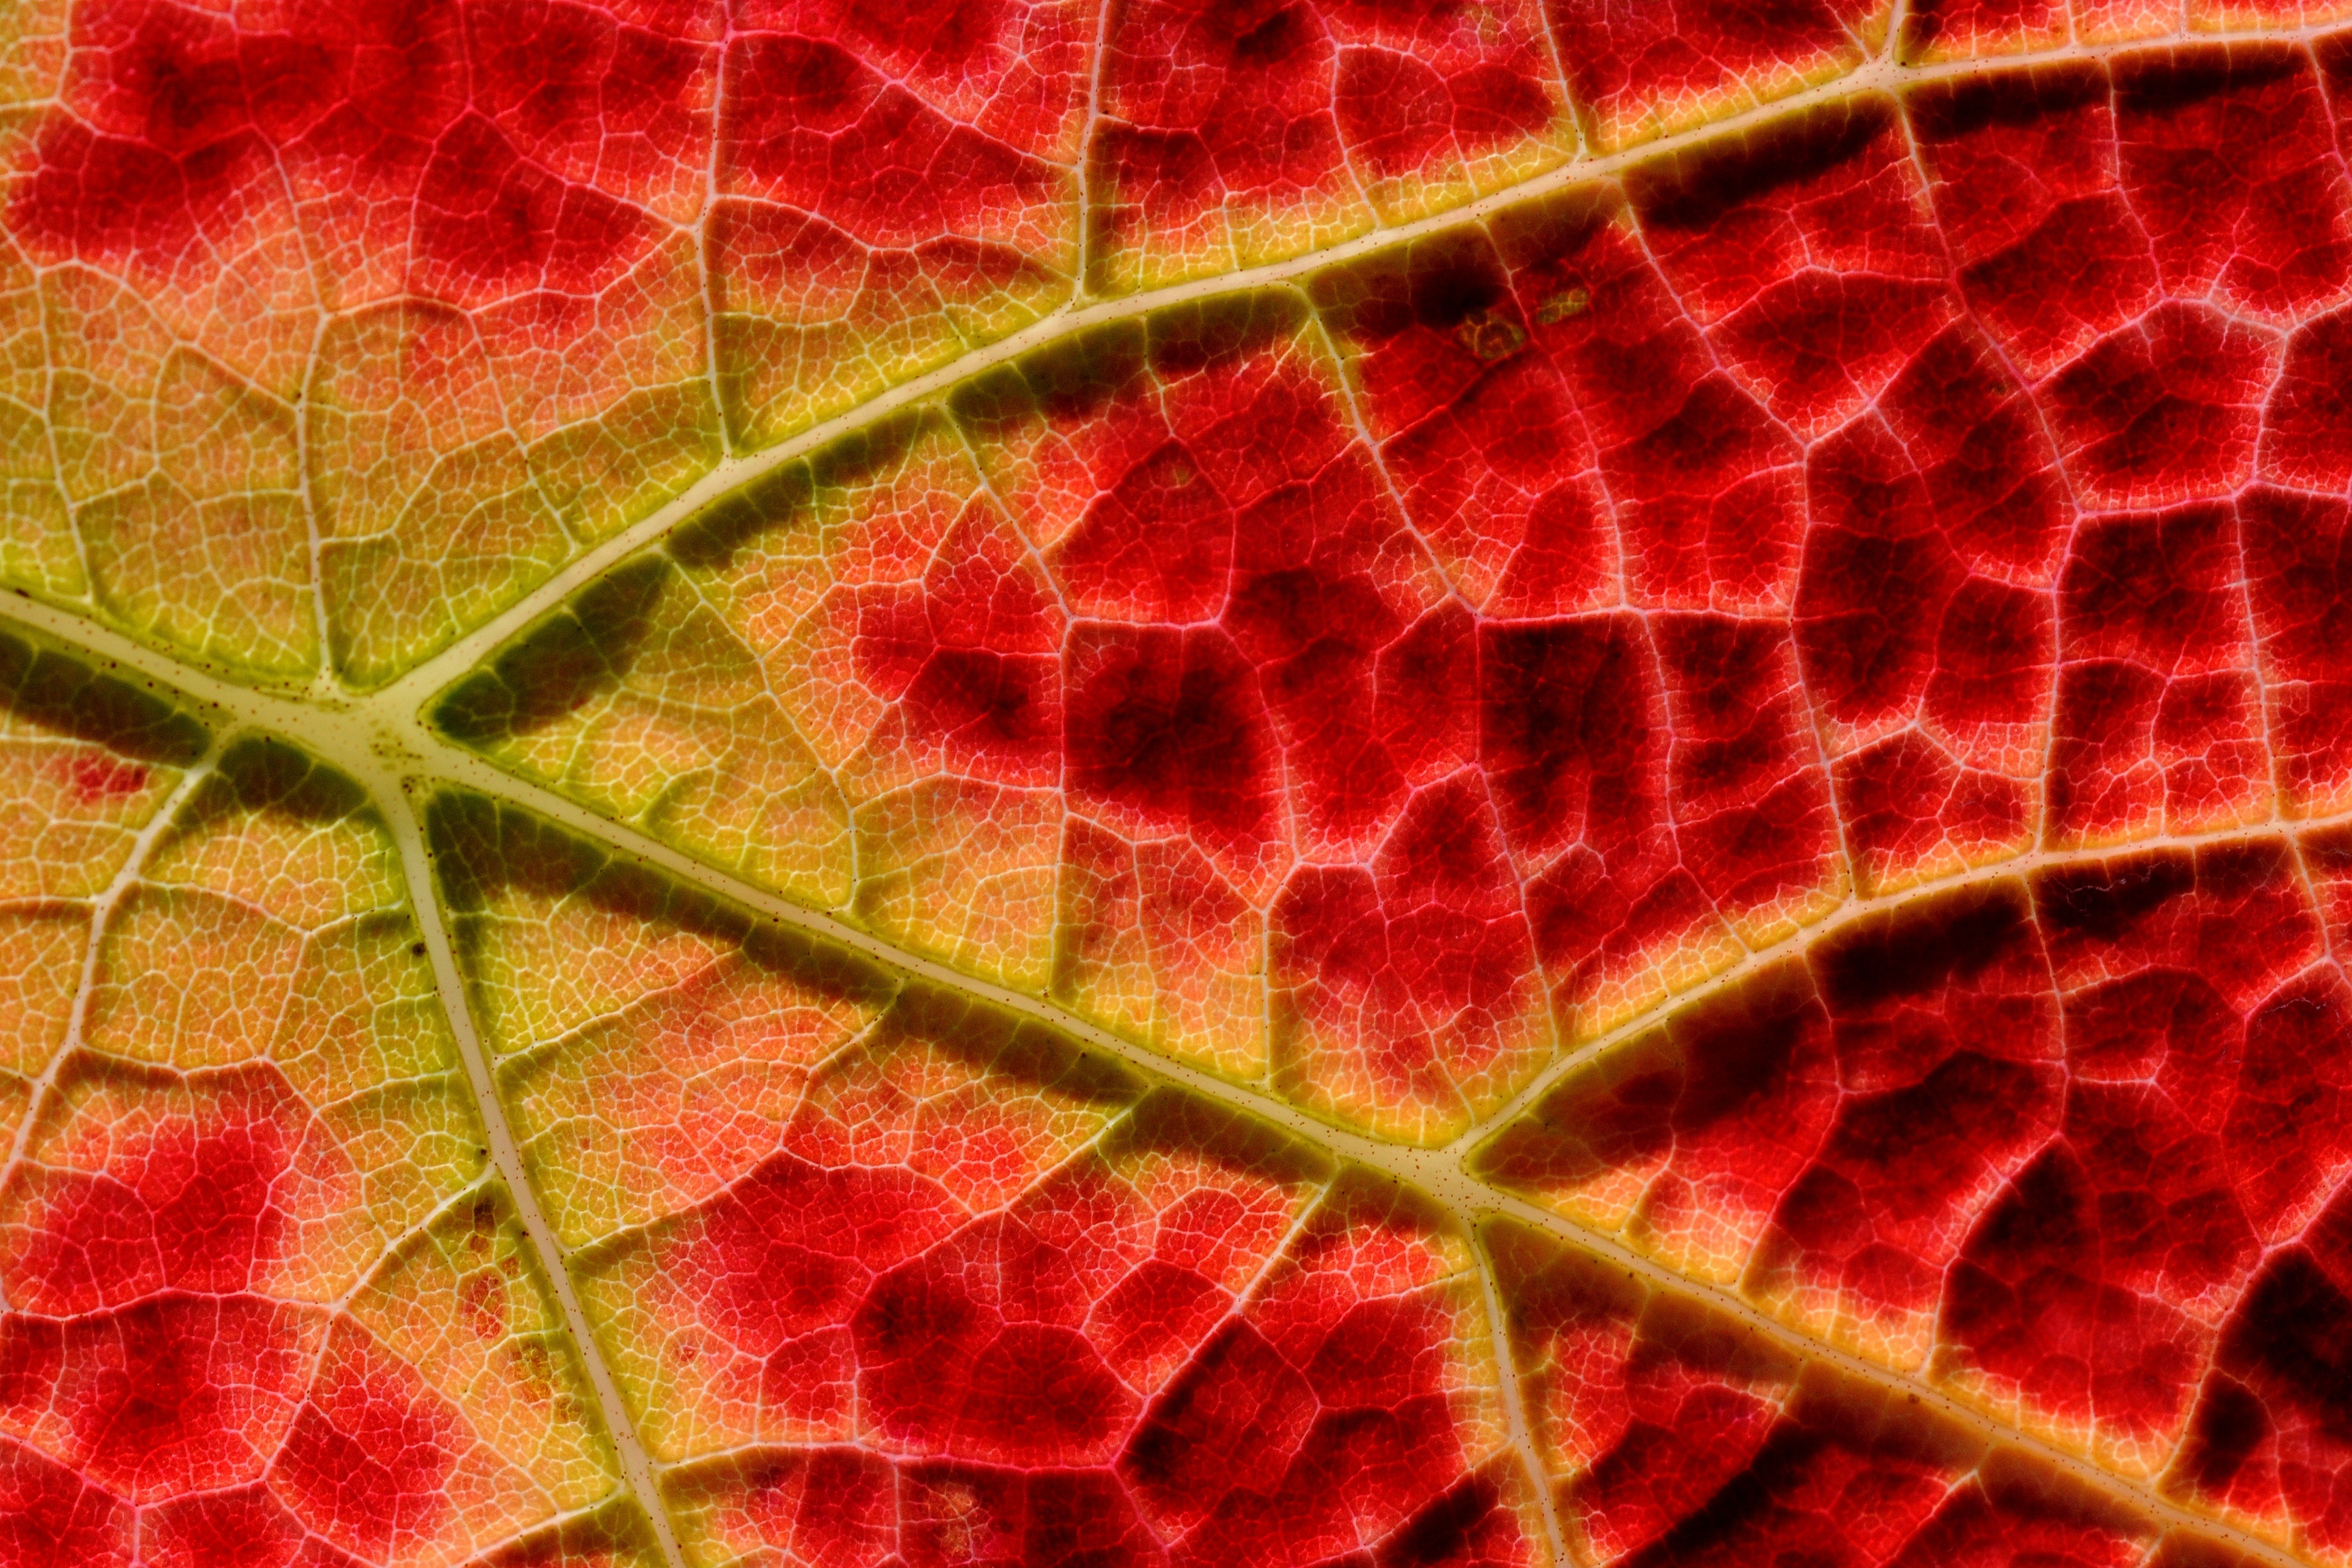
tree, structure, plant, vine, photography, leaf, flower, petal, pattern, red, autumn, close, flora, close up, emerge, macro photography, flowering plant, plant stem, land plant